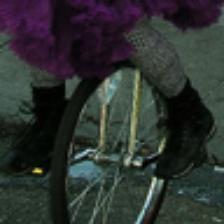
Label: NonHuman